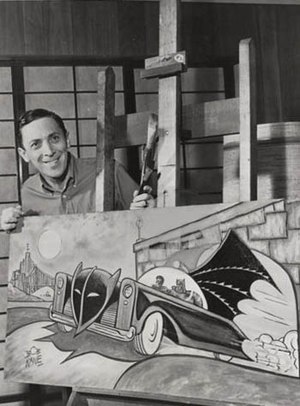
Bob Kane
Bob Kane er en amerikansk tegner og forfatter. Han er mest kendt som skaberen af superhelte-figuren Batman.